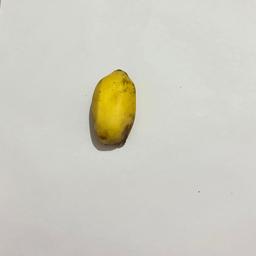
Banana variety: Sabri Kola